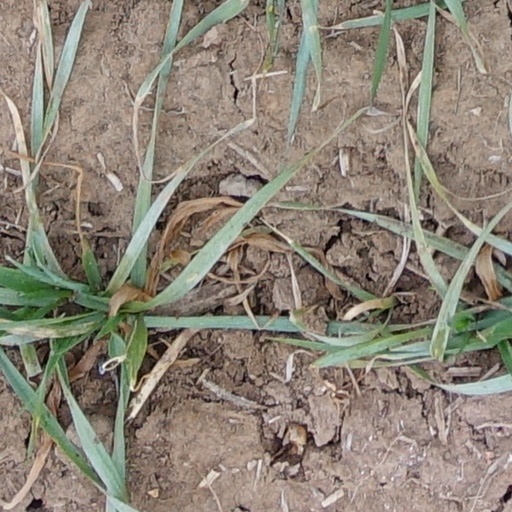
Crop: wheat